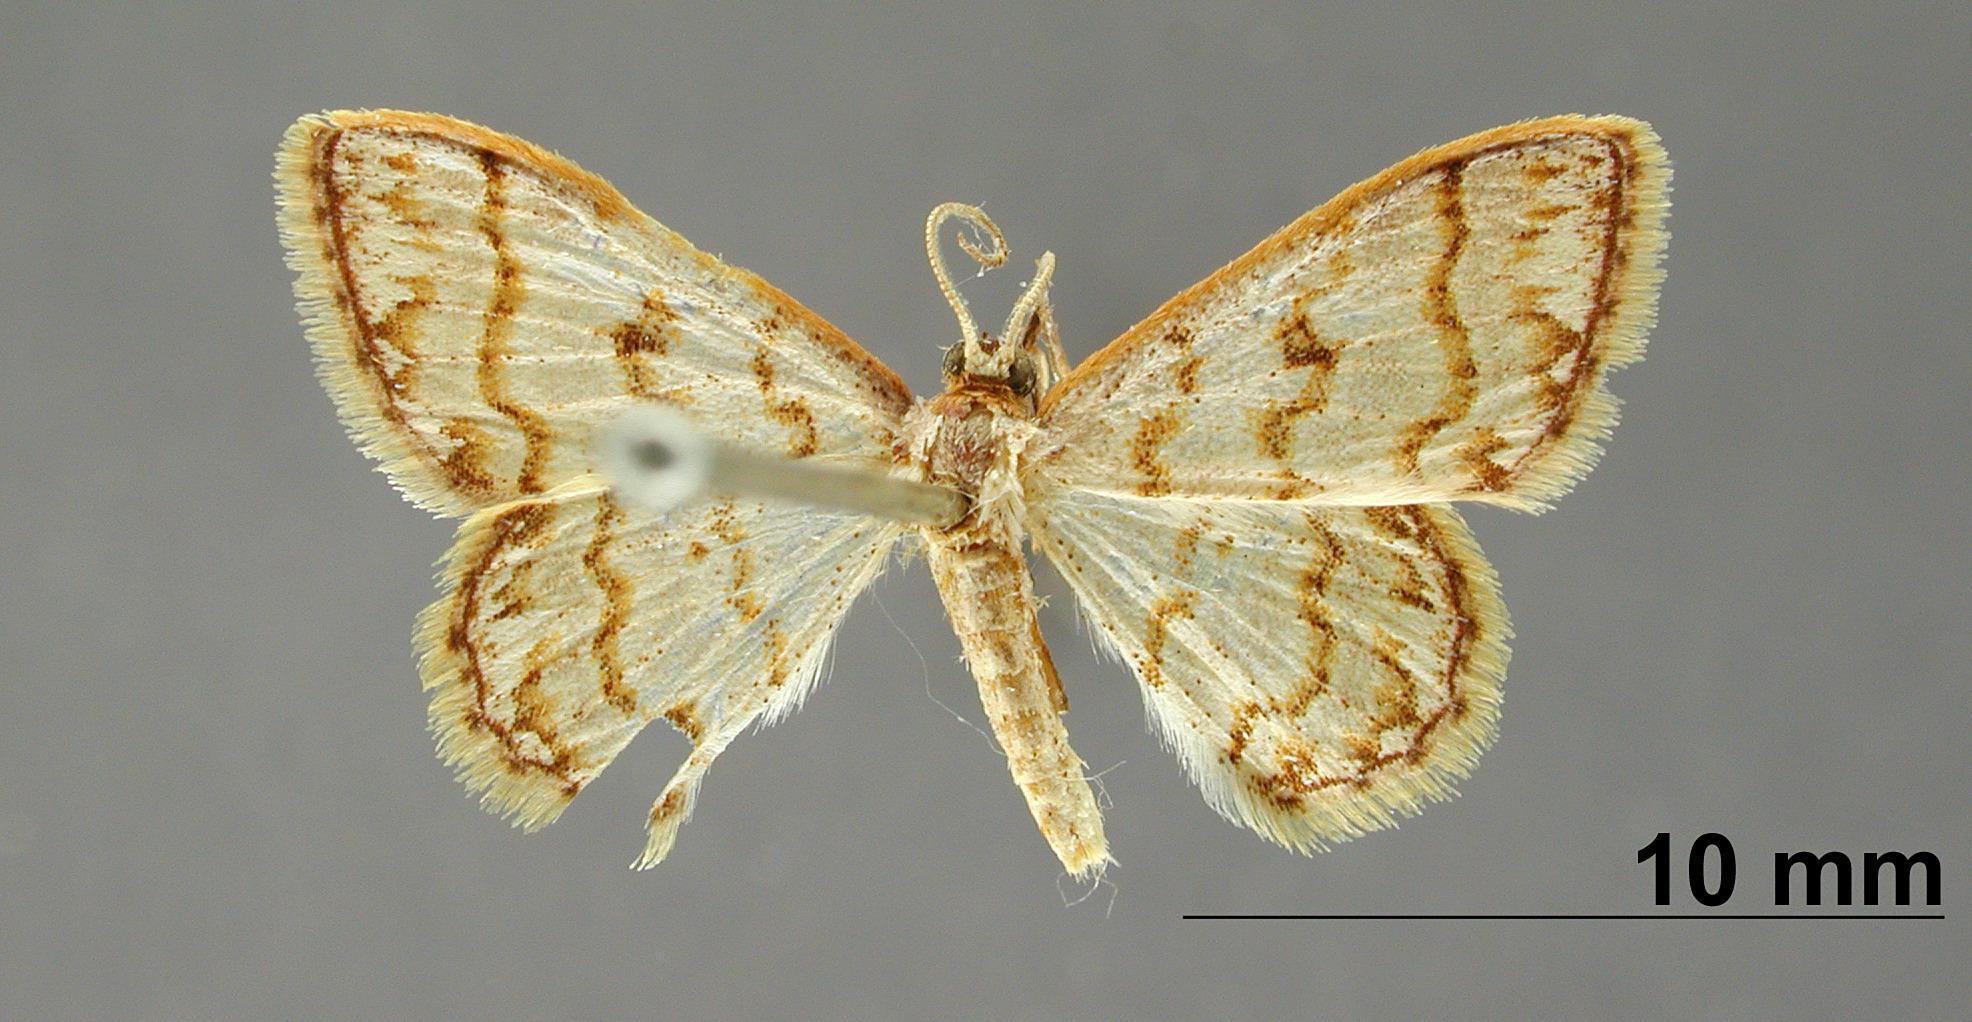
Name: Eois macouma
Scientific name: Eois macouma Schaus, 1901
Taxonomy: Animalia, Arthropoda, Insecta, Lepidoptera, Geometridae, Sterrhinae
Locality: Peru, Unknown